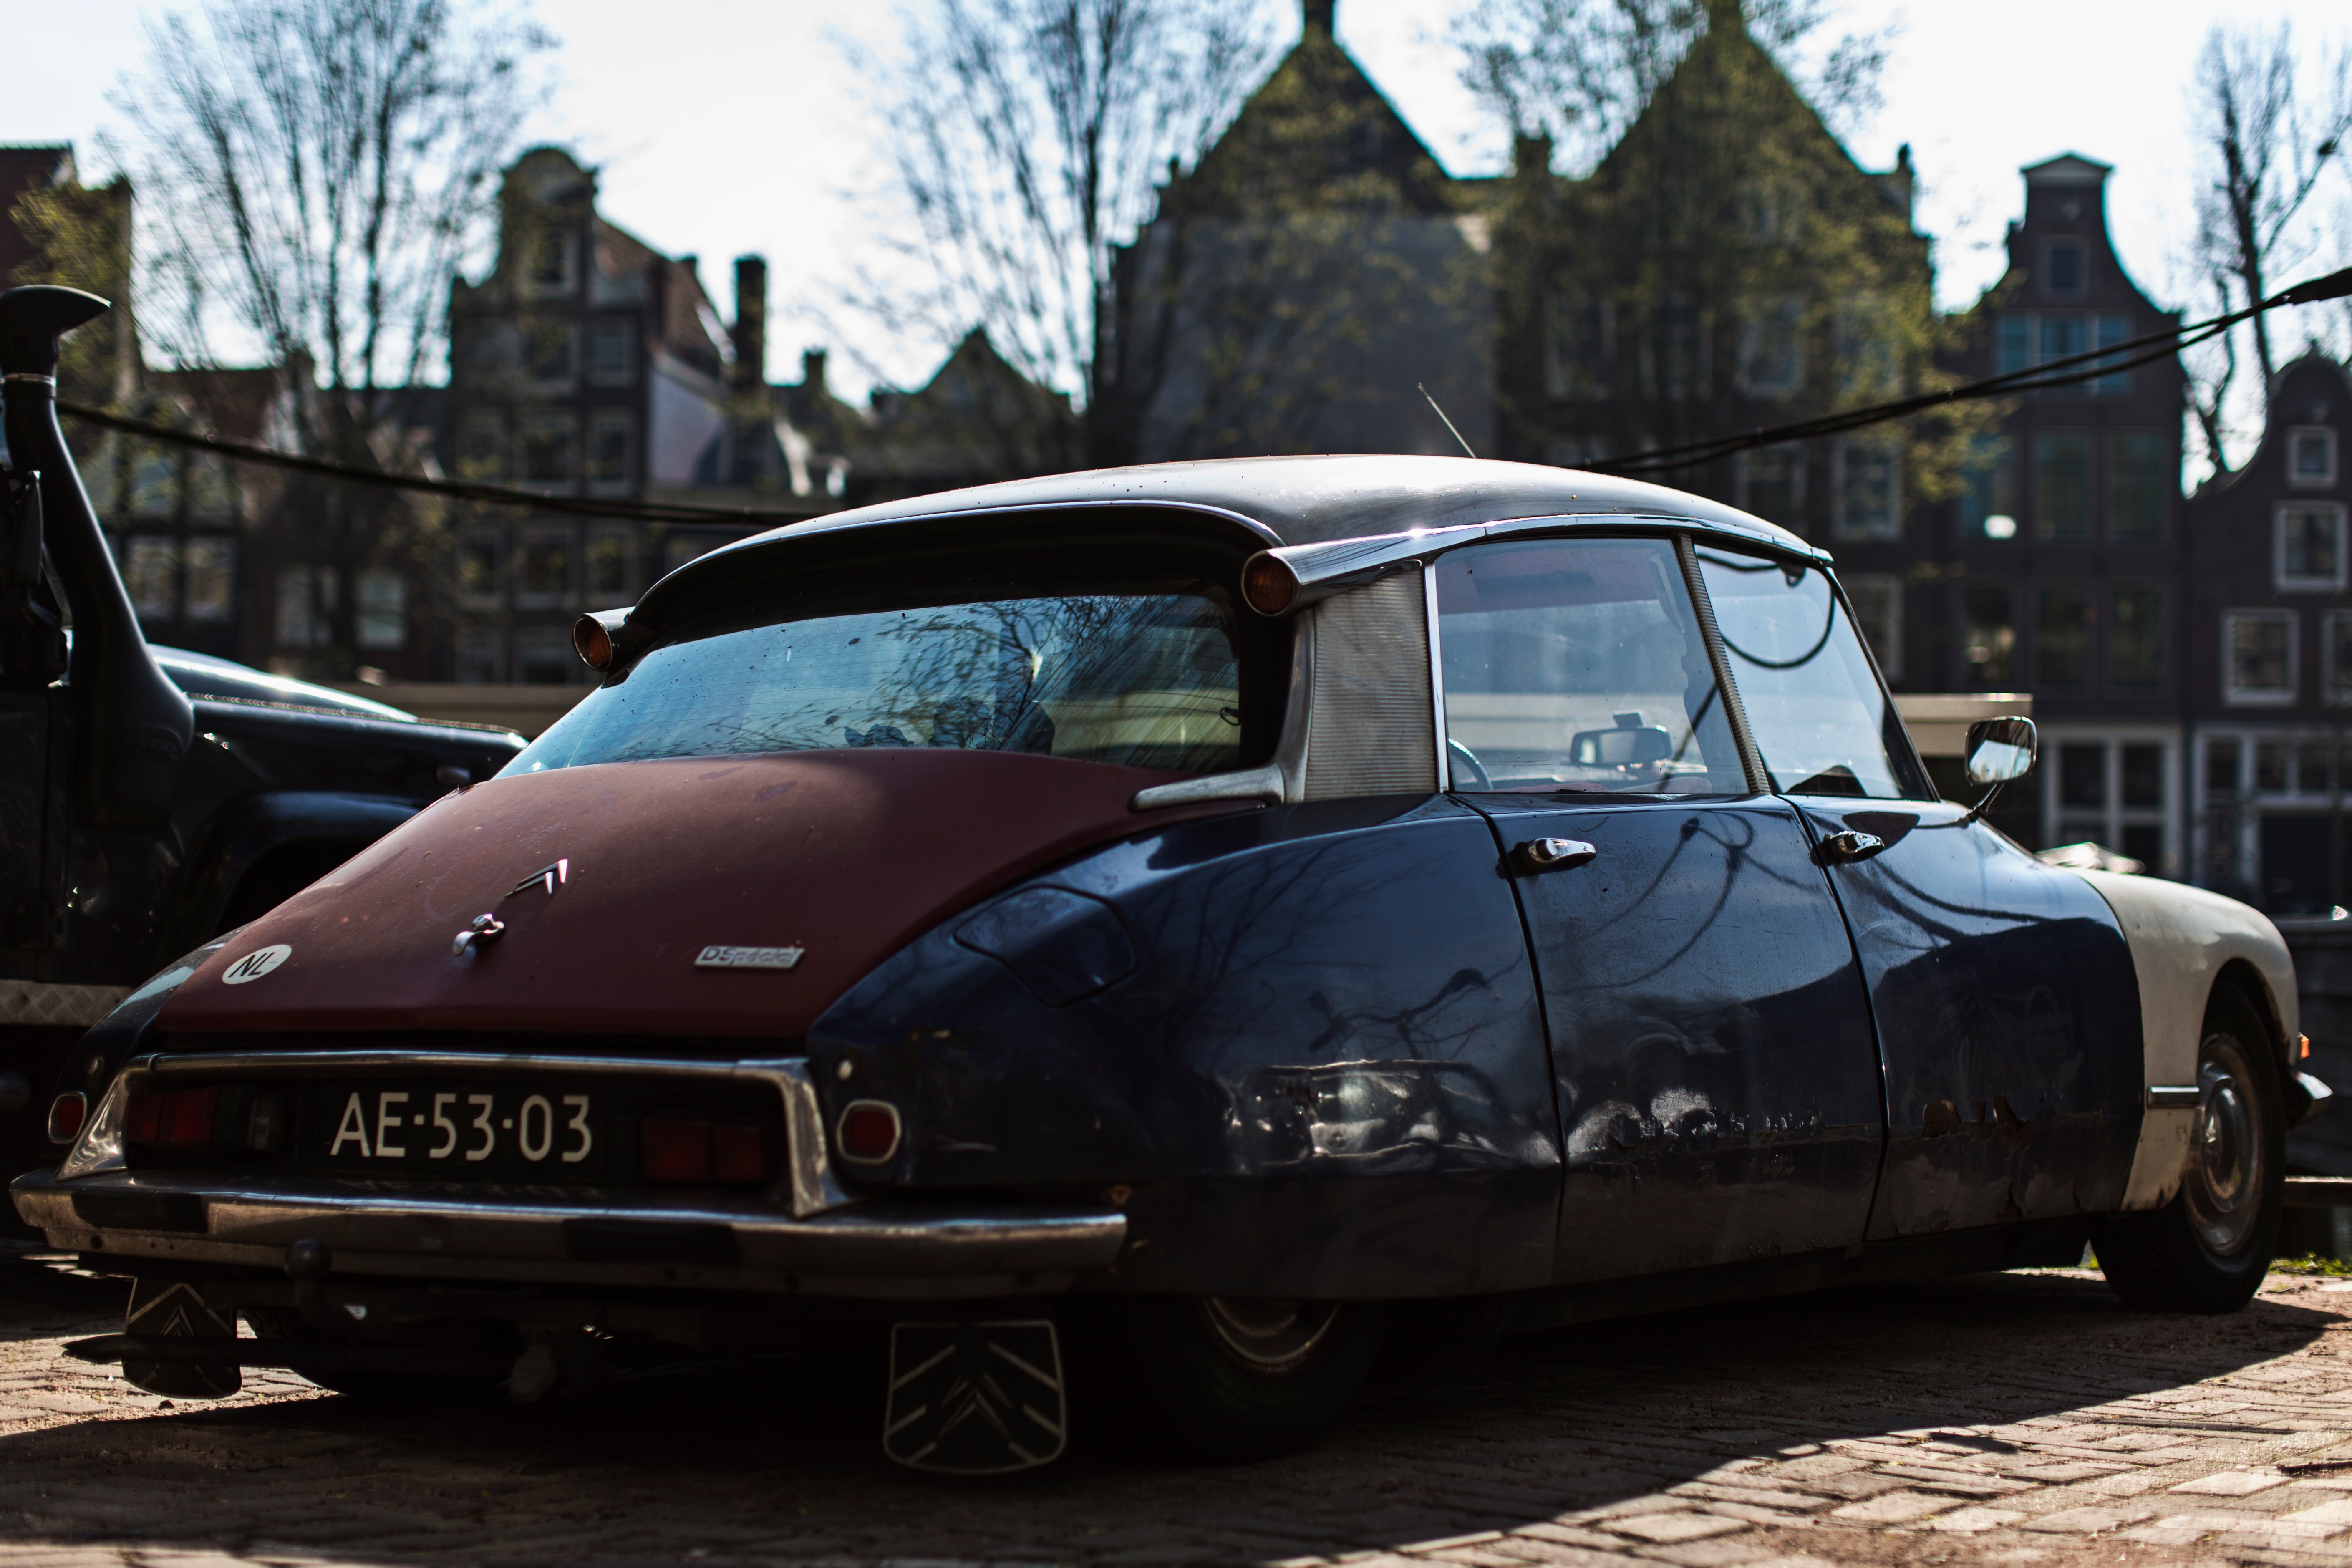
car, vehicle, classic car, sports car, motor vehicle, vintage car, sedan, classic, citroen, antique car, land vehicle, automobile make, automotive design, luxury vehicle, performance car